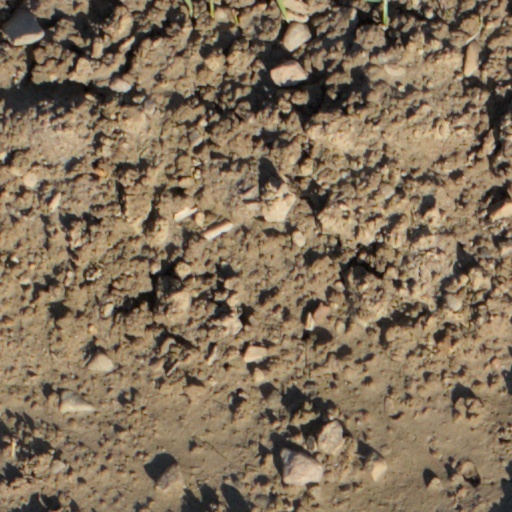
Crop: wheat